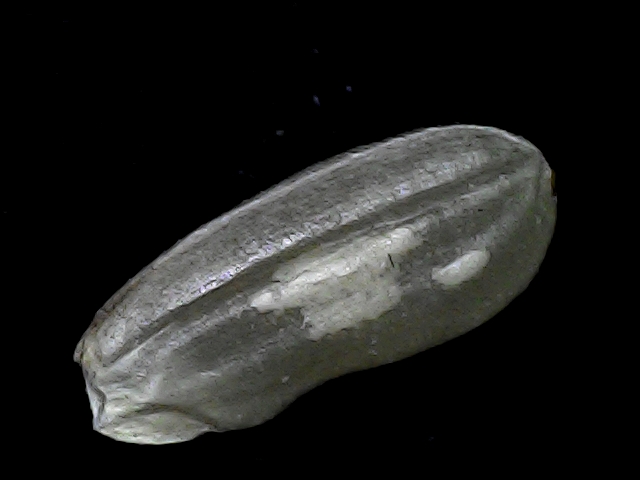
Rice variety: BD52